Trevor Beattie

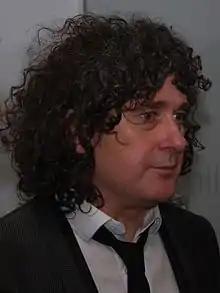
Beattie at Birmingham City University in November 2013

Trevor Beattie (born 24 December 1959) is a British advertising executive. He is a founding partner, chairman and creative director of Beattie McGuinness Bungay (BMB), and was formerly the chairman and creative director of TBWA London. Considered one of the leading figures in advertising in Britain, Beattie has been responsible for a number of high-profile and sometimes controversial advertising campaigns, most notably the "fcuk" campaign for French Connection and the 1994 Playtex Wonderbra campaign featuring Eva Herzigová. He has managed campaigns for the Labour Party, being a friend of Peter Mandelson and a supporter of New Labour. Beattie masterminded the ad campaigns for the Labour party in the 2001 and 2005 general elections.